Şile

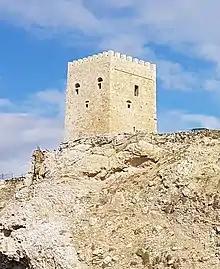
Şile Castle is a restored castle in the Şile district on Ocaklı Island

Şile is a municipality and district of Istanbul Province, Turkey. Its area is 800 km, and its population is 43,464 (2022). Bordering Şile is the province of Kocaeli (districts of Gebze, Körfez, Derince, Kandıra) to the east and south, and Istanbul districts of Pendik to the south, Çekmeköy to the southwest, and Beykoz to the west. The popular resort town Ağva is also a part of Şile. However, between June and September, the population rapidly increases because of the many residents of Istanbul who have summer houses in Şile.